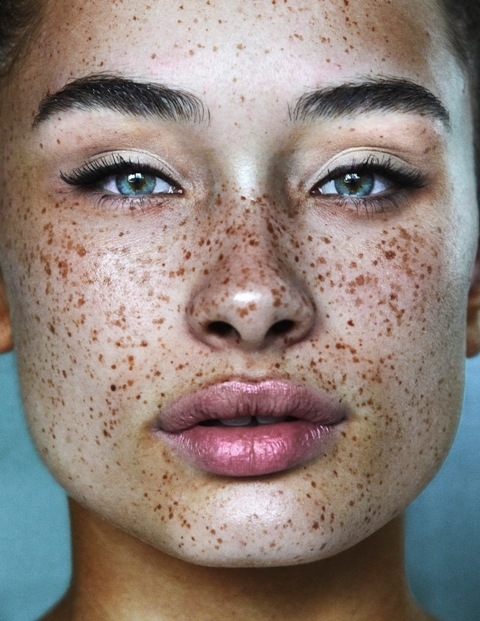
Texture: freckled